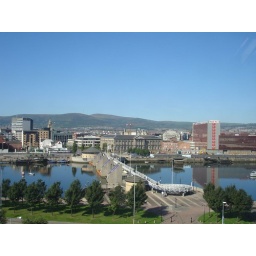
Besides serving as a walkway, the weir controls the level of water in the river Lagan